Rimu, New Zealand

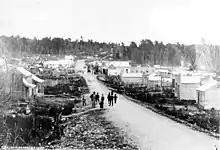
Rimu in circa 1900

Rimu, originally known as Upper Woodstock, is a small town in the Westland District of New Zealand's South Island.